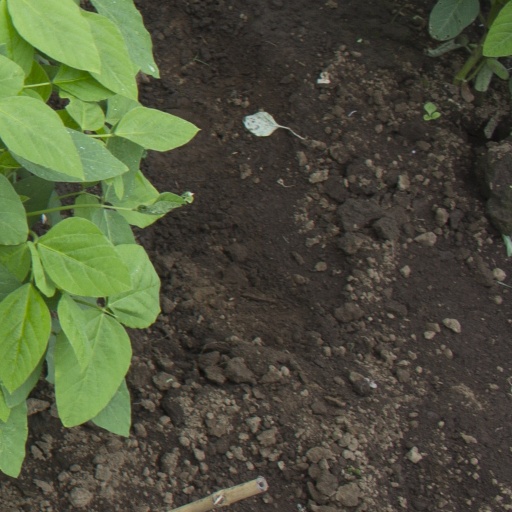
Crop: soybean